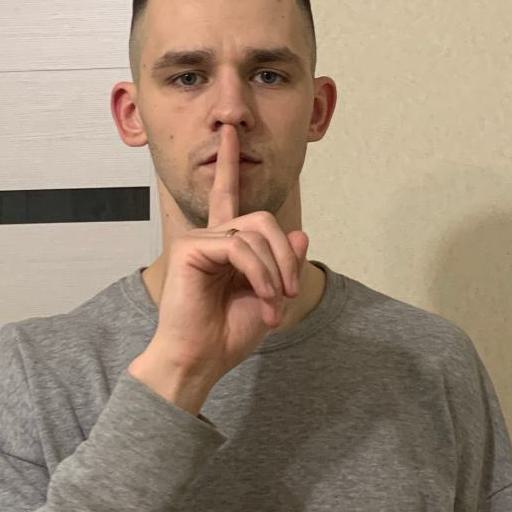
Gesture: mute